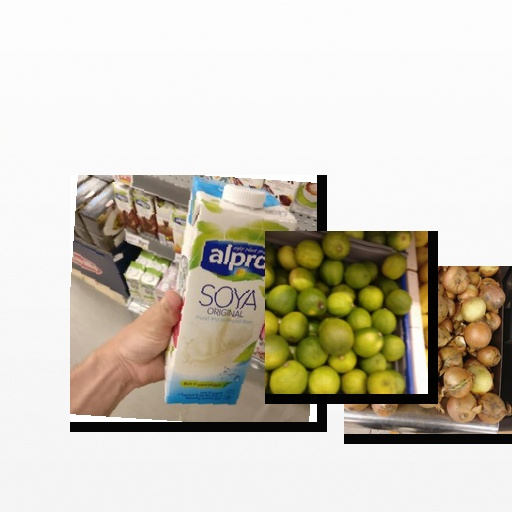
Food items: lime, onion, soy_milk